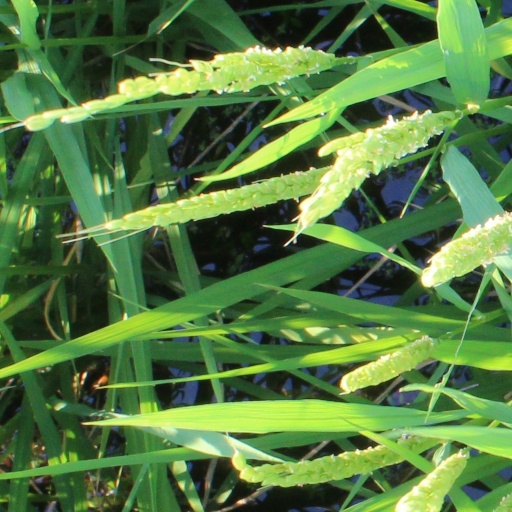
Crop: rice